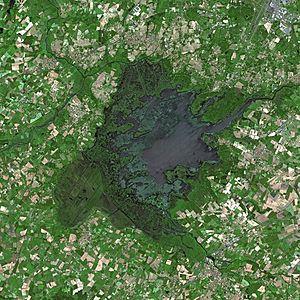
lac de Grand-Lieu vu de satellite, par SPOT
Cet article recense les sites Natura 2000 de la Loire-Atlantique, en France.
Le lac de Grand-Lieu est un lac situé en France, dans le département de la Loire-Atlantique. Situé au sud-ouest de Nantes, ainsi qu'à une dizaine de kilomètres au sud de la Loire, il s'étend en quasi-totalité sur le territoire de la commune de Saint-Philbert-de-Grand-Lieu.